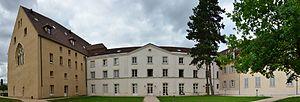
Abbaye Notre-Dame de Yerres. L'aile de droite étant plus connu sous le nom de dortoir, et le bâtiment central, la pharmacie. This building is en partie classé, en partie inscrit au titre des Monuments Historiques. It is indexed in the Base Mérimée, a database of architectural heritage maintained by the French Ministry of Culture,
Cet article recense les monuments historiques de l'Essonne, en France.
L'abbaye Notre-Dame d'Yerres a été construite entre 1124 et 1132, sous l'épiscopat d'Étienne de Senlis, et grâce au don de quatre arpents de terre d'Eustachie de Corbeil, fille de Ferry de Châtillon, épouse de Baudoin de Corbeil, puis de Jean d'Étampes, pour accueillir les religieuses en transit de maison en maison, « errantes loin de leurs maisons ». Elles venaient de différents monastères, de Champagne, de Picardie, et d'Argenteuil, après leur expulsion de l'abbaye Sainte-Marie d'Argenteuil dirigée par Héloïse.